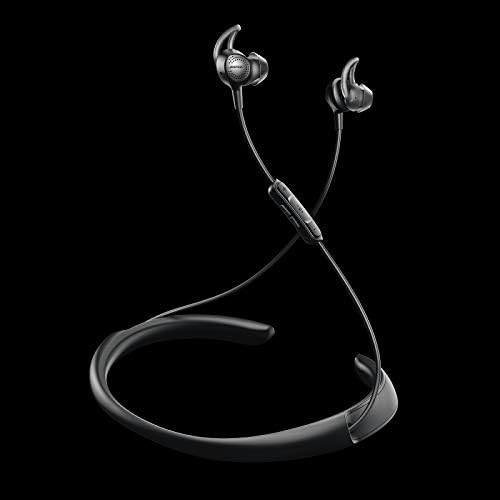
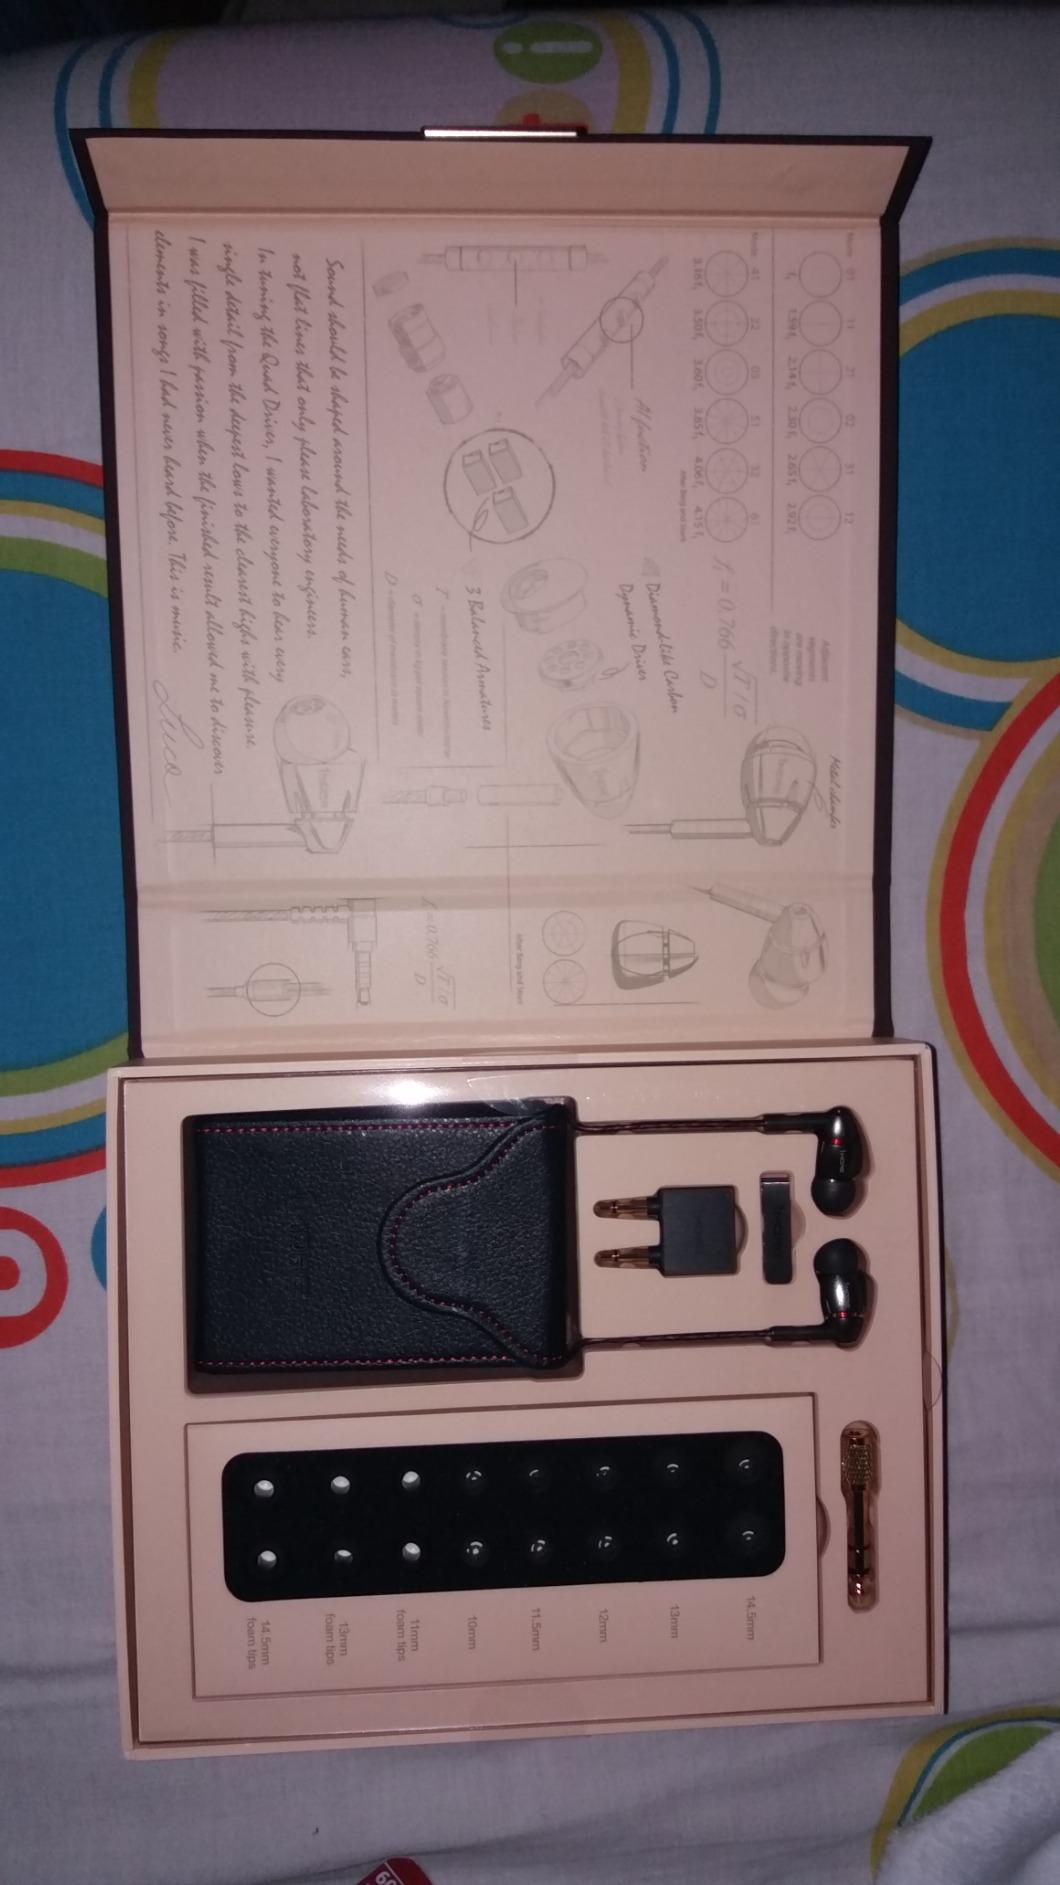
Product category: headphones
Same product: no